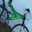
Label: bicycle